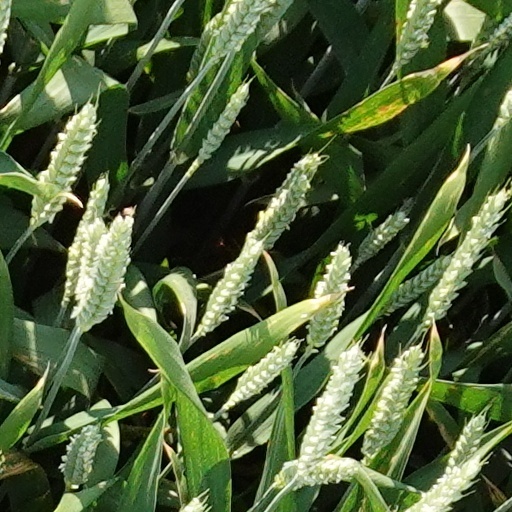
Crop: wheat